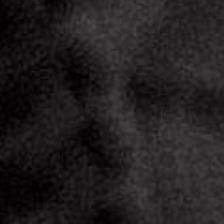
Label: faces